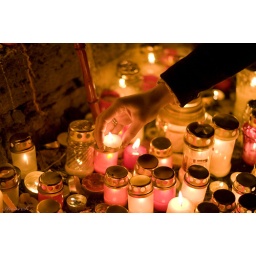
Part of a Latvian memorial day, when everyone place a candle on or near the wall of Riga castle.